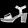
Label: Sandal